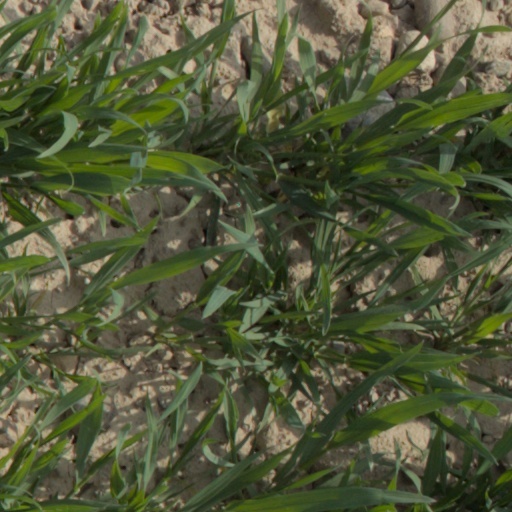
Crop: wheat